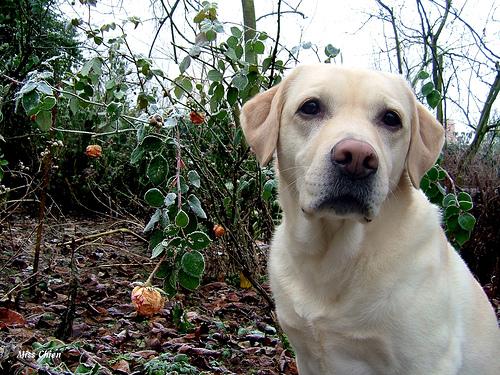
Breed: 3580-n000122-Labrador_retriever